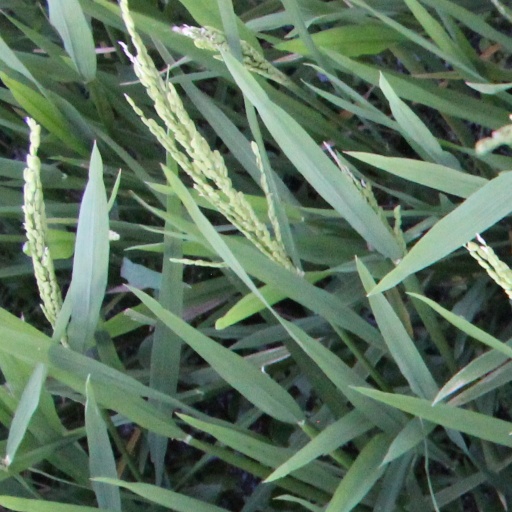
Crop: rice